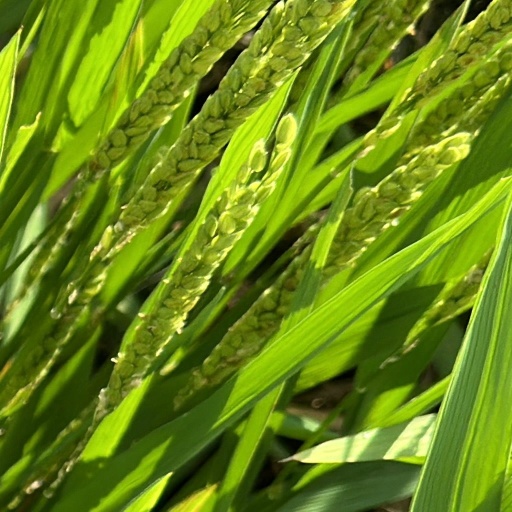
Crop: rice